Nickelodeon Kart Racers 2: Grand Prix

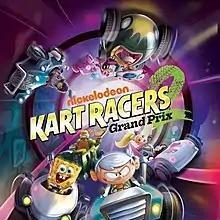
Cover art featuring (clockwise from top) Korra, GIR, Ren and Stimpy, JoJo Siwa, Lincoln, SpongeBob and Michelangelo

Nickelodeon Kart Racers 2: Grand Prix is a racing game developed by Bamtang Games and published by GameMill Entertainment in North America, Maximum Games in Europe, and Ripples Asia Venture in Japan. A sequel to 2018's "Nickelodeon Kart Racers", it was released for Nintendo Switch, PlayStation 4, and Xbox One on October 6, 2020, and for Windows on December 1, 2020. Mobile versions for Android and iOS were later released on February 24, 2022. A sequel, titled "", was released in October 2022.